Evacuation of Polish civilians from the USSR in World War II

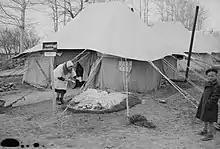
Polish refugee tents in Iran, 1943

The refugees finally left Iran after a few months, and were transported to a number of countries, such as Lebanon, Mandatory Palestine, India, Uganda, Kenya, Tanganyika, Northern and Southern Rhodesia, South Africa, New Zealand, and Mexico.